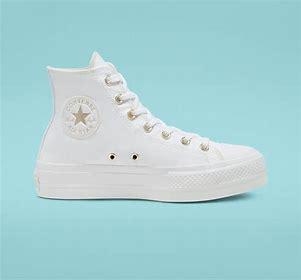
Brand: Converse
Model: Chuck Taylor All Star Top